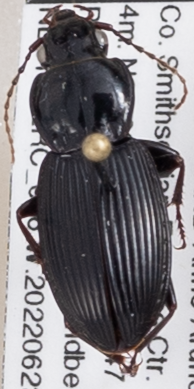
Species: Pterostichus stygicus
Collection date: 2022-06-23
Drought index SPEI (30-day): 0.156
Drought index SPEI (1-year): -0.32
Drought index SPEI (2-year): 1.642